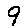
Label: 9